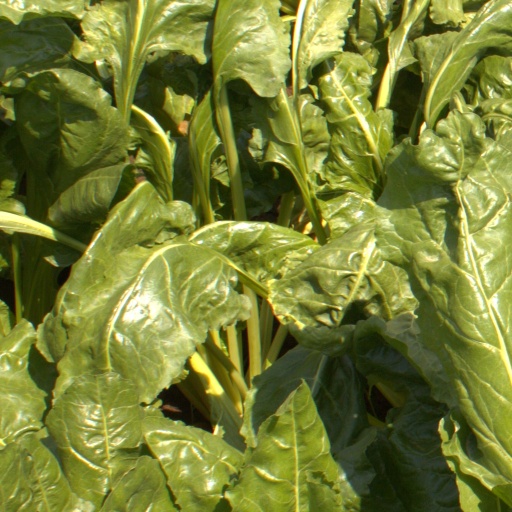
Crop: sugar beet